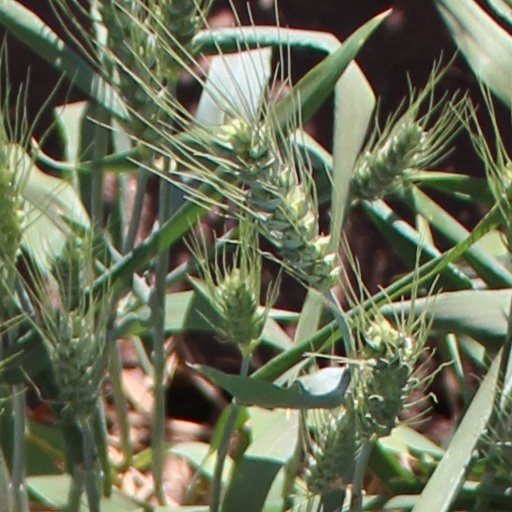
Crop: wheat